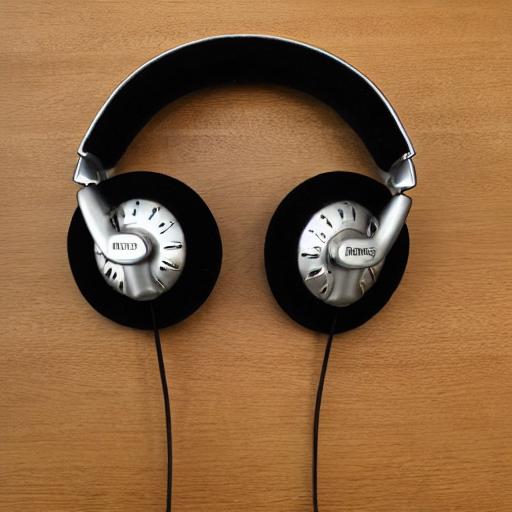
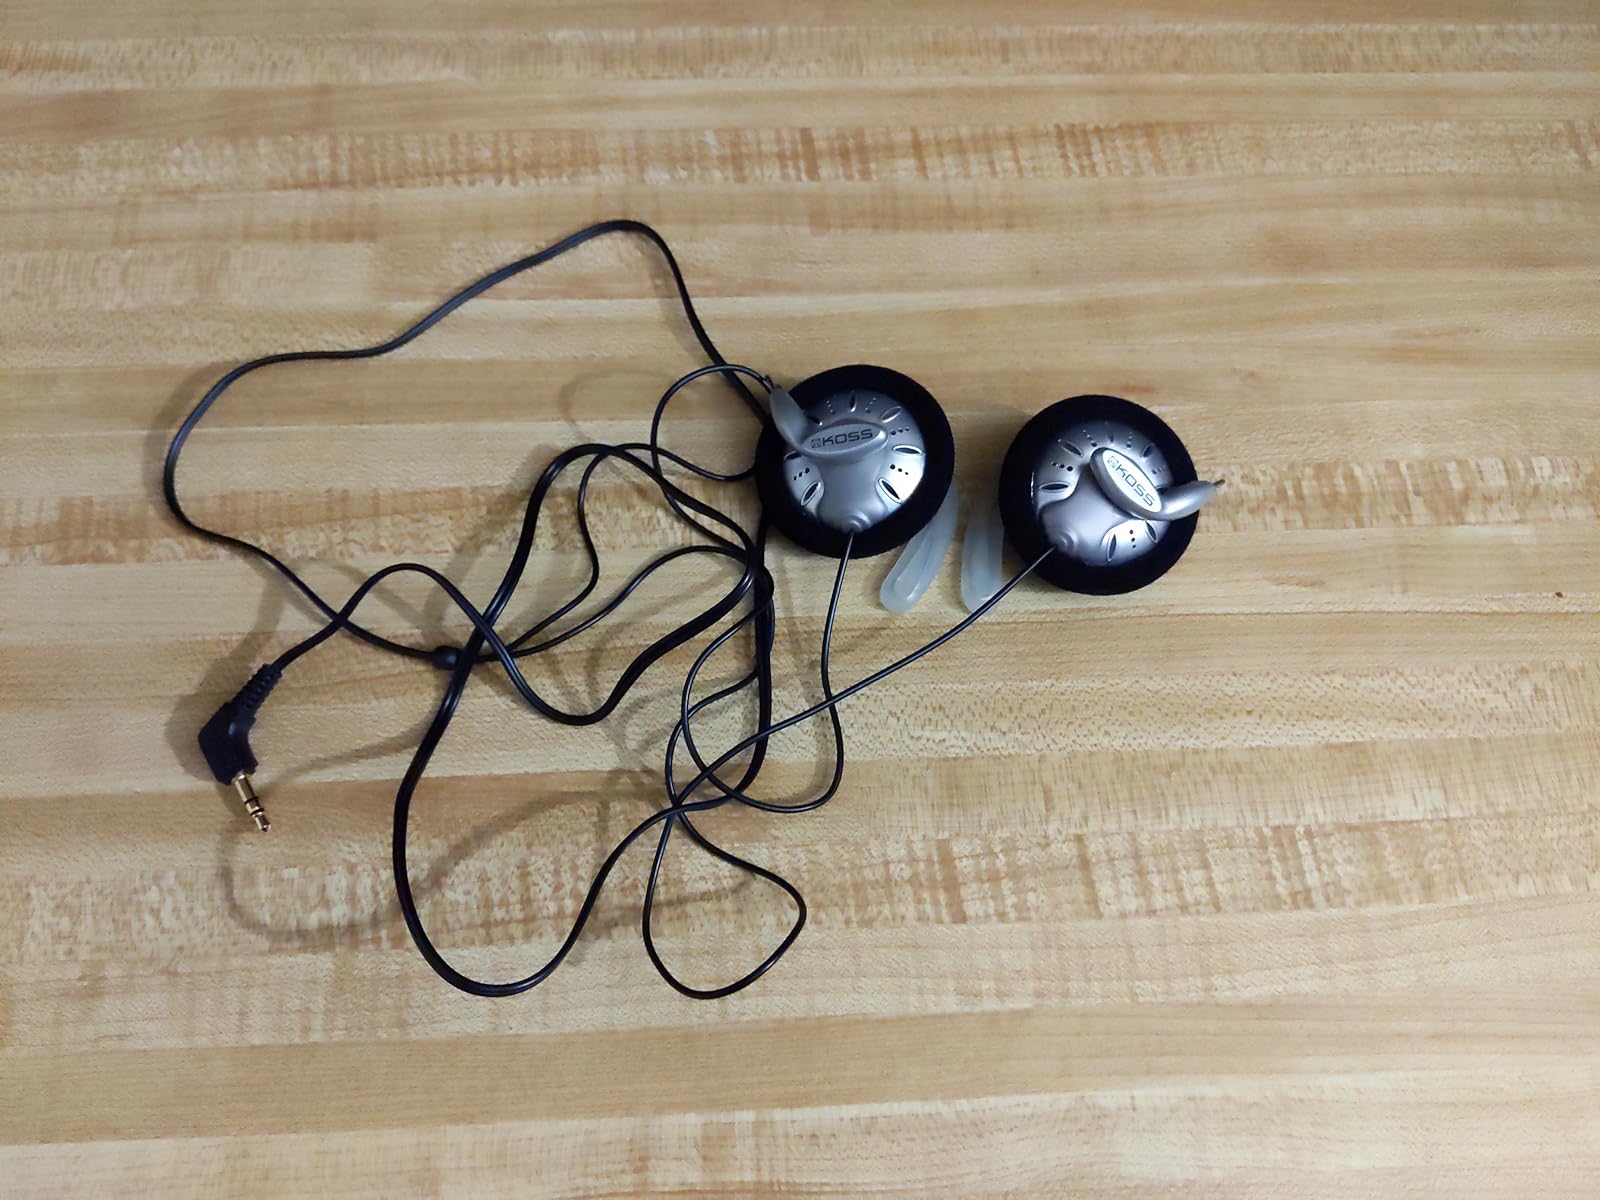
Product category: headphones
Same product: no